Bill Parry (mathematician)

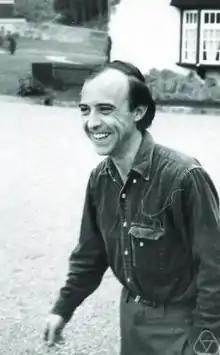
Parry at Oberwolfach in 1968

William Parry FRS (3 July 1934 – 20 August 2006) was an English mathematician who worked in dynamical systems, and, in particular, ergodic theory. In particular, he studied subshifts of finite type nilflows.